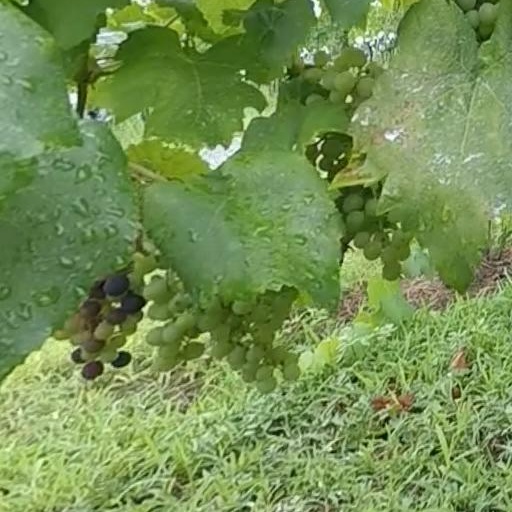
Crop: grape